Porcine parvovirus

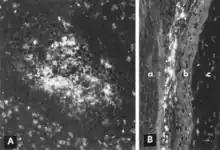
Figure 3. Cryostat-microtome sections of tissues from PPV-infected 8-week-old pigs, examined by IF microscopy (×312.5). (A) Viral antigen in germinal center, tonsil. (B) Viral antigen in osteogenic layer of periosteum, rib: a = connective tissue, b = cortical bone, c = marrow cavity.

There is no evidence that either fertility or libido of boars is altered by infection with PPV.